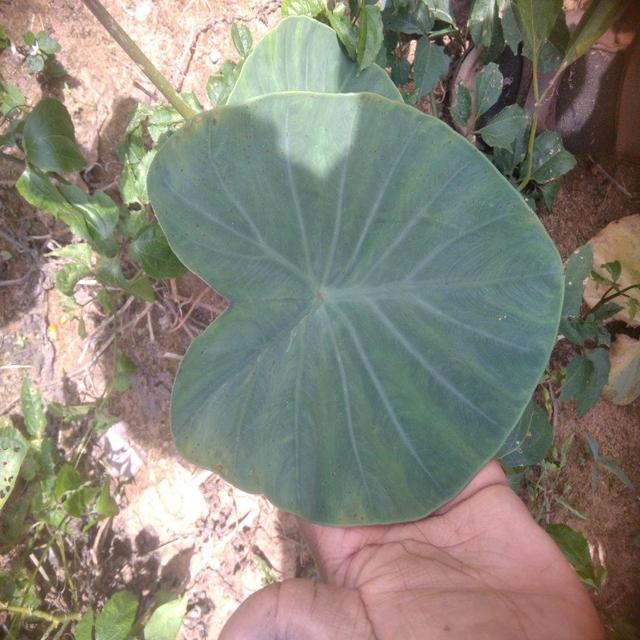
Label: Healthy